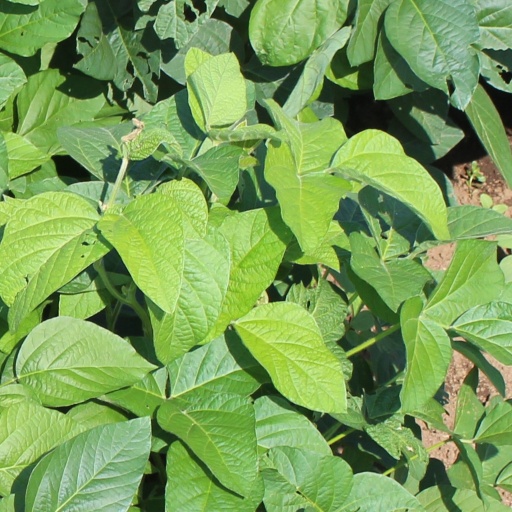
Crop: soybean